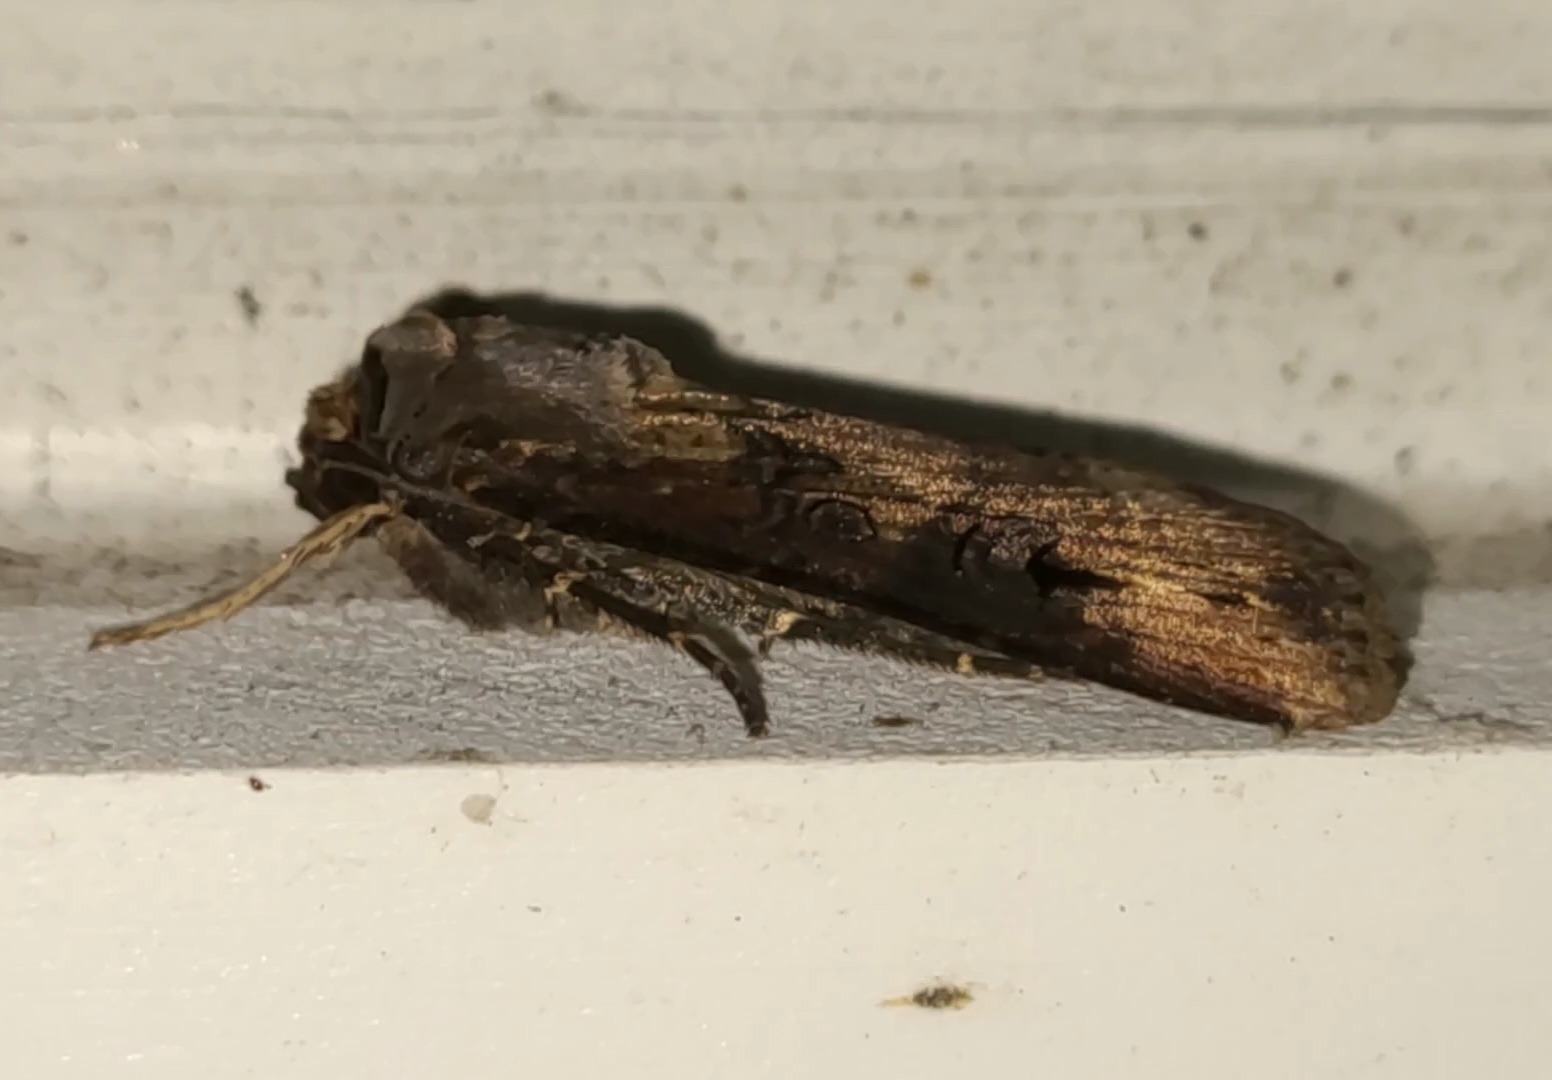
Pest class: cutworms